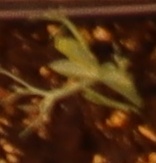
Label: Field Pea